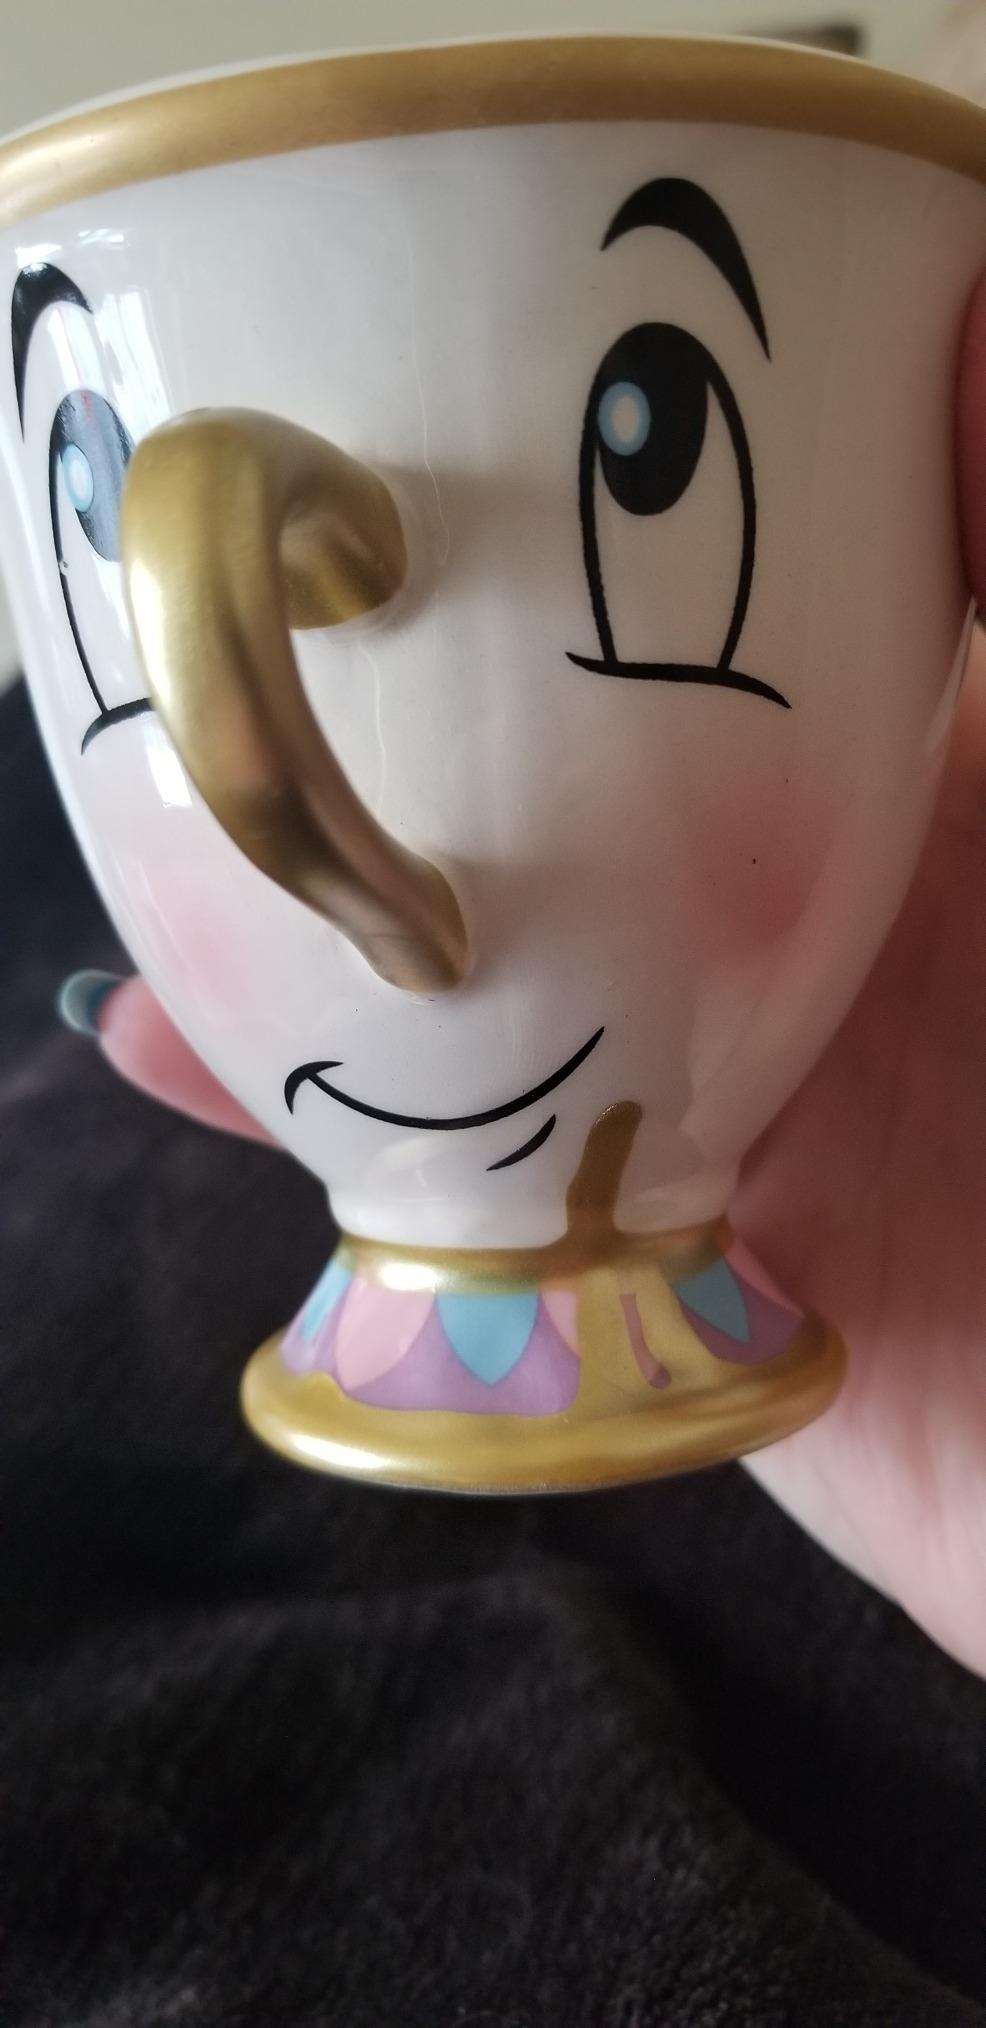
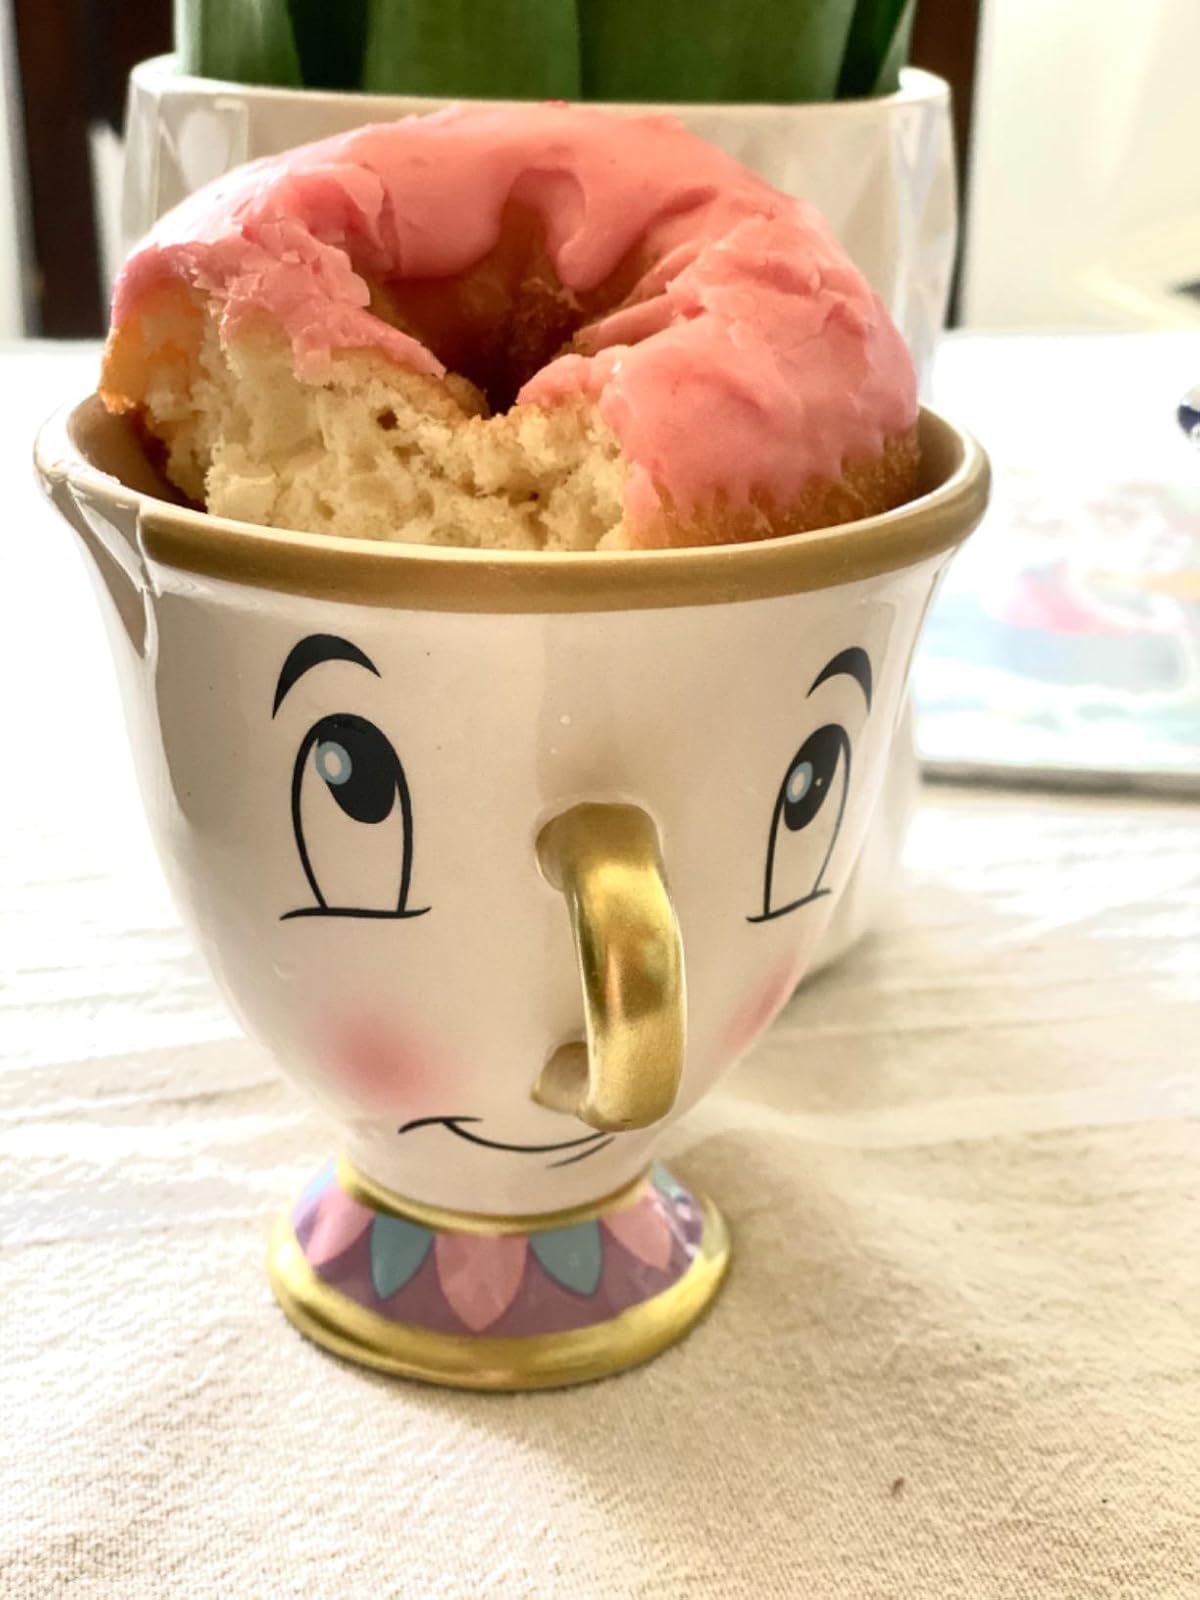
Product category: items_mug
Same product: yes